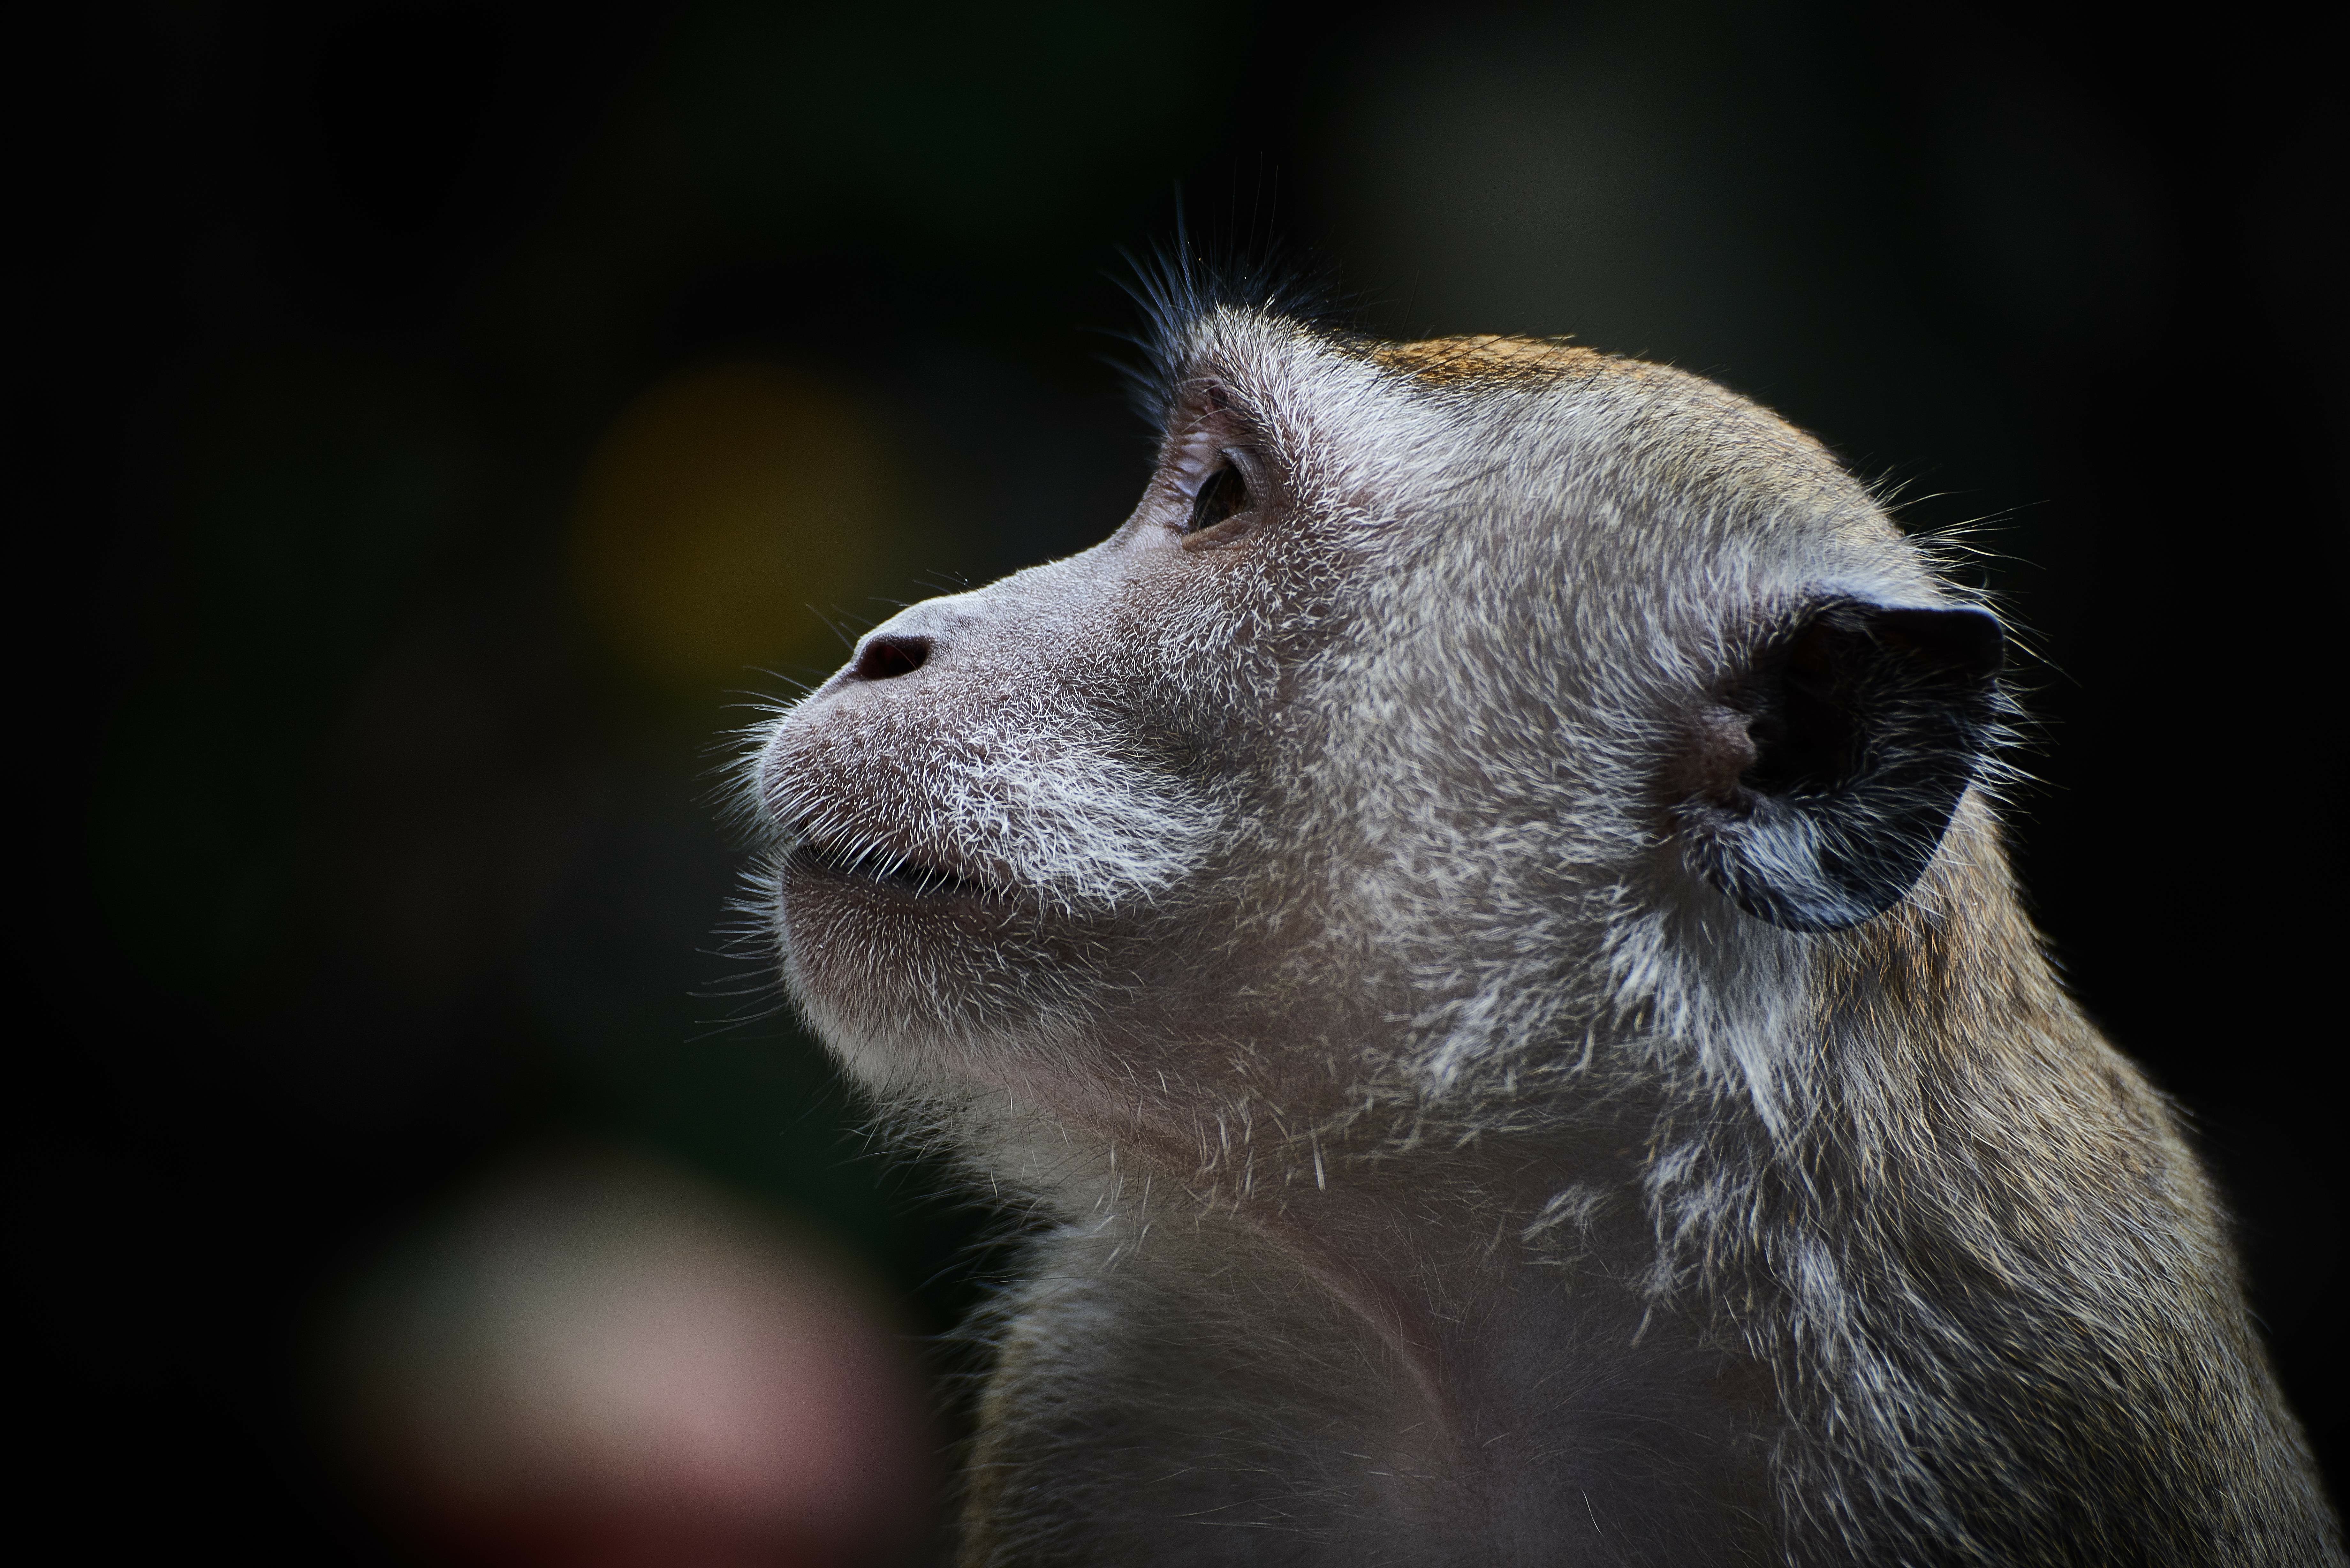
animal, cute, wildlife, macro, mammal, monkey, fauna, primate, close up, nose, whiskers, snout, head, vertebrate, animal photography